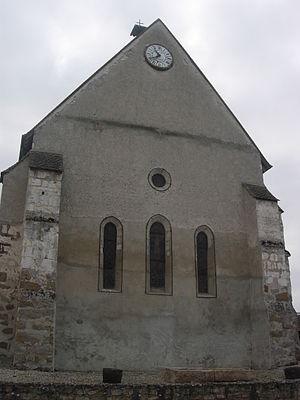
Eglise romane Sainte Madeleine de Prunay-Belleville (Aube)
Prunay-Belleville est une commune française, située dans le département de l'Aube en région Grand Est.